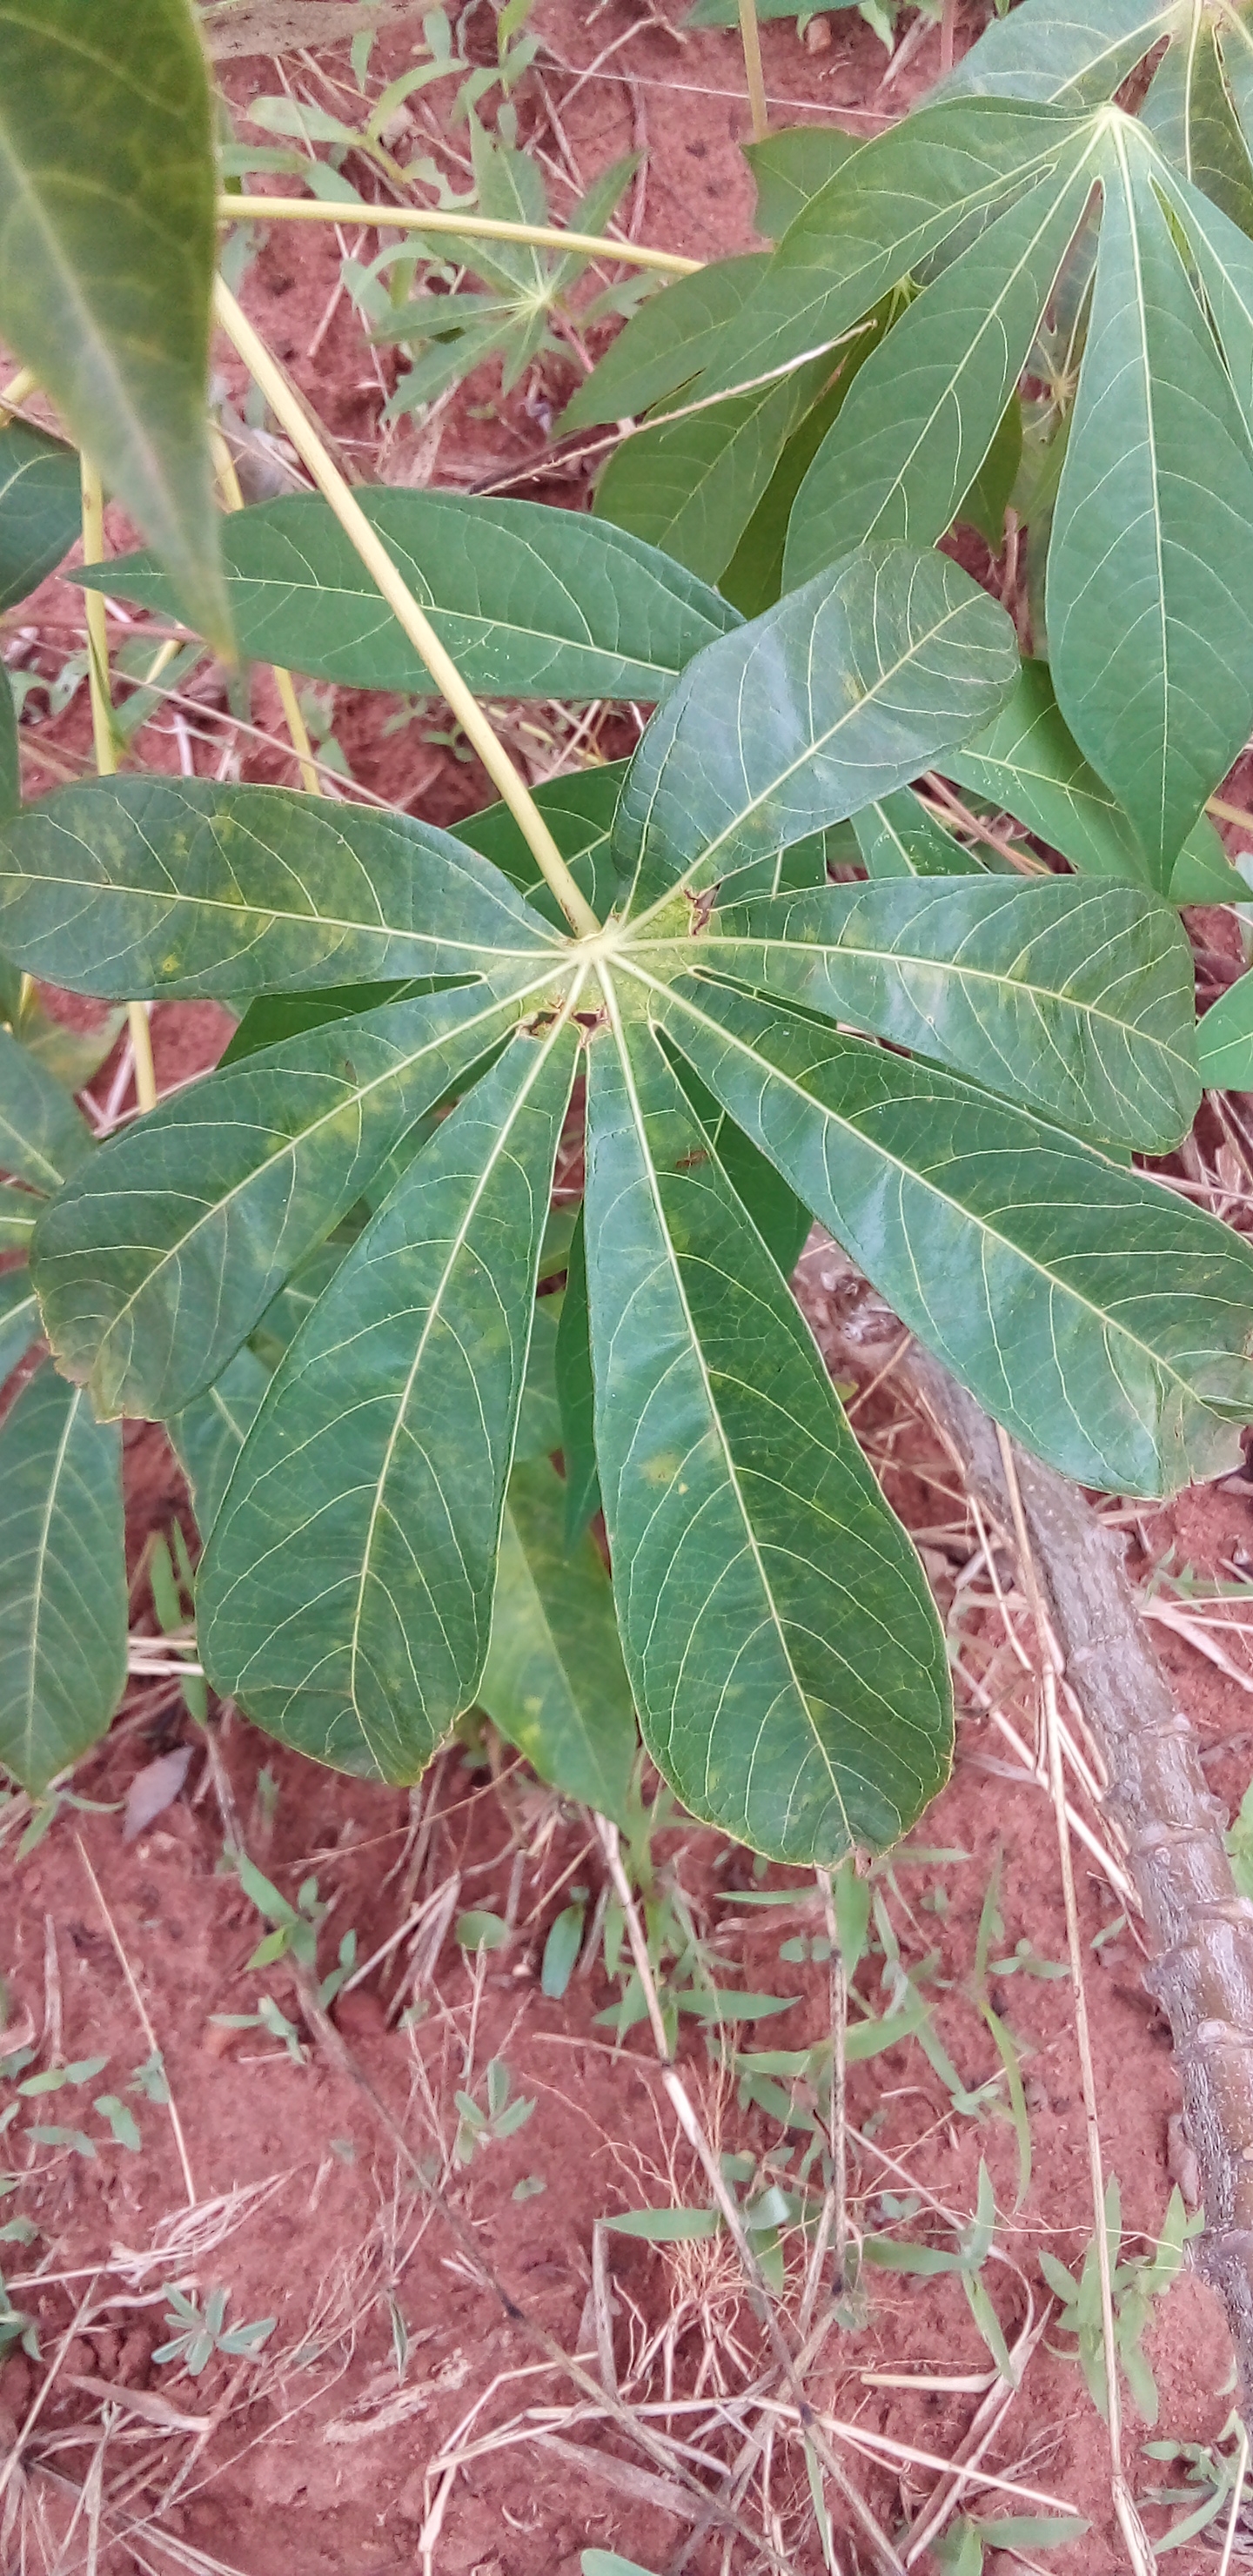
Label: cassava brown streak disease (cbsd)